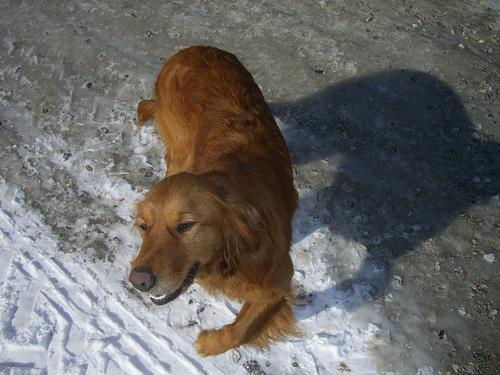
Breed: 207-n000011-Irish_setter